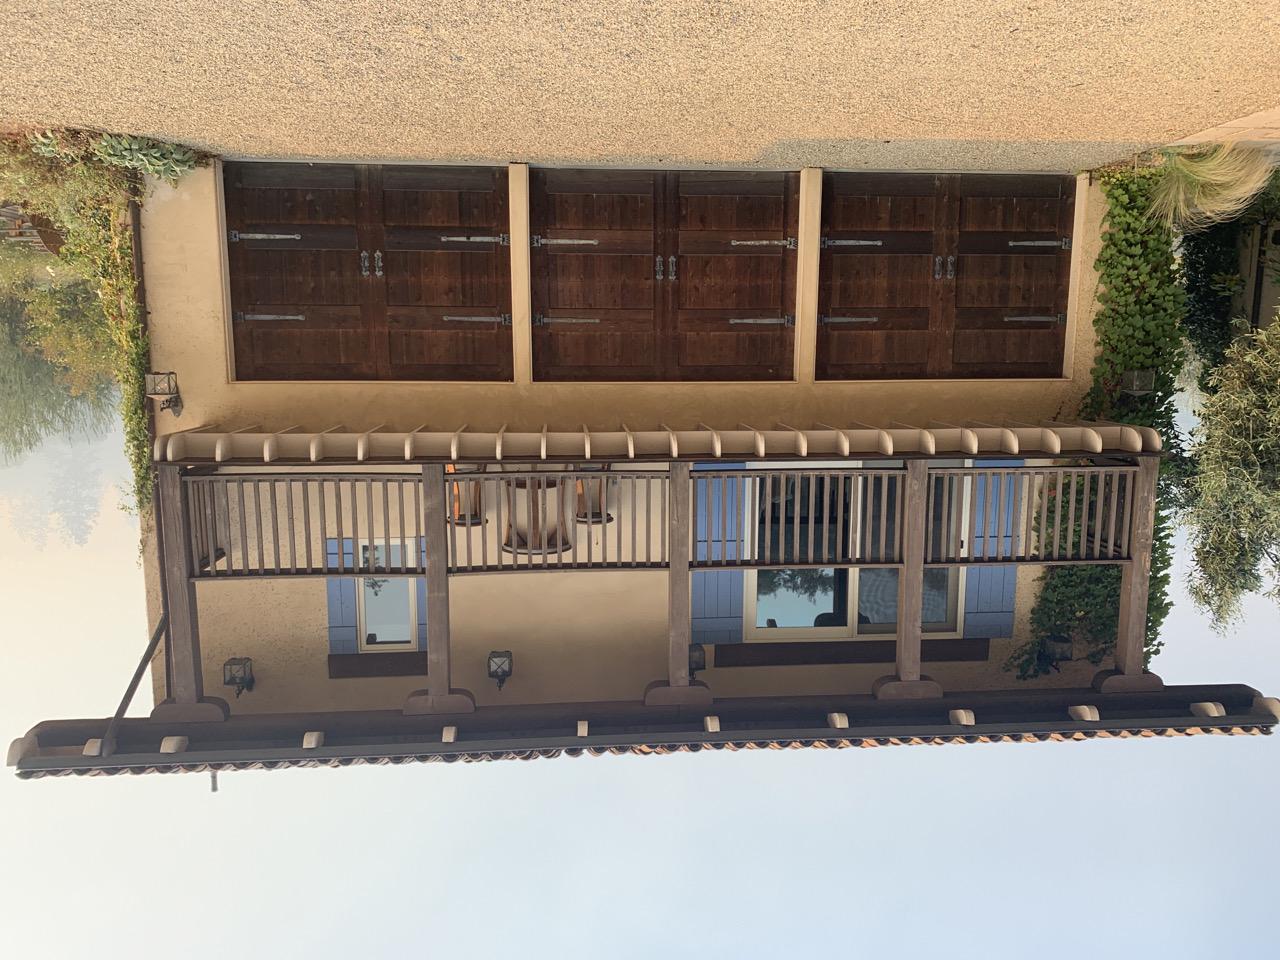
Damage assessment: no_damage